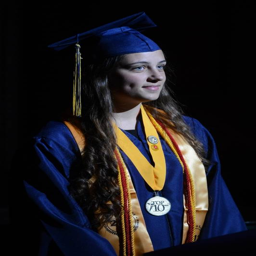
images from the graduation ceremony .